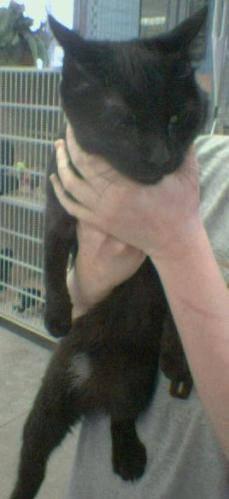
cat